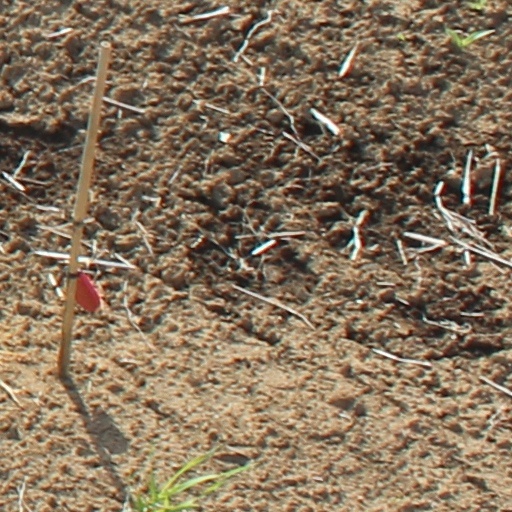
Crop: wheat